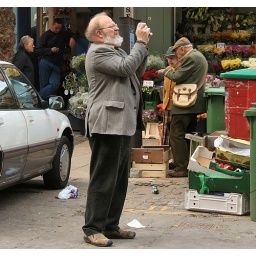
Do We Really Look Like This - A Gentleman in brown suede shoes stares hard at his compact camera